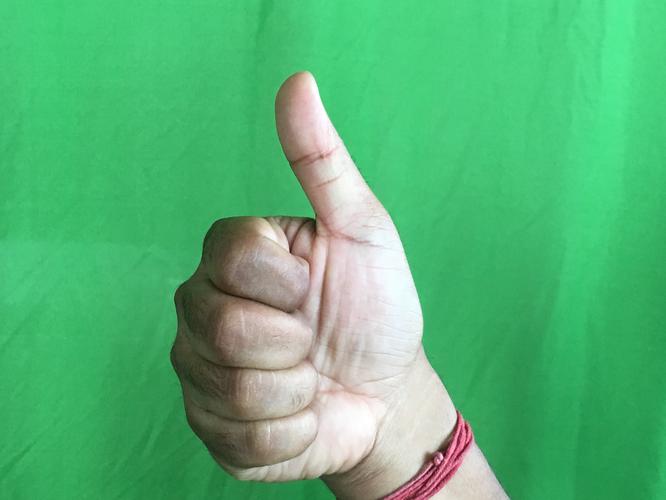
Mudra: Sikharam
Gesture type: single_hand